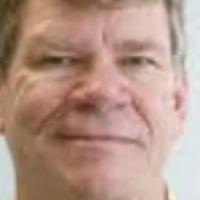
Age group: age 56-65